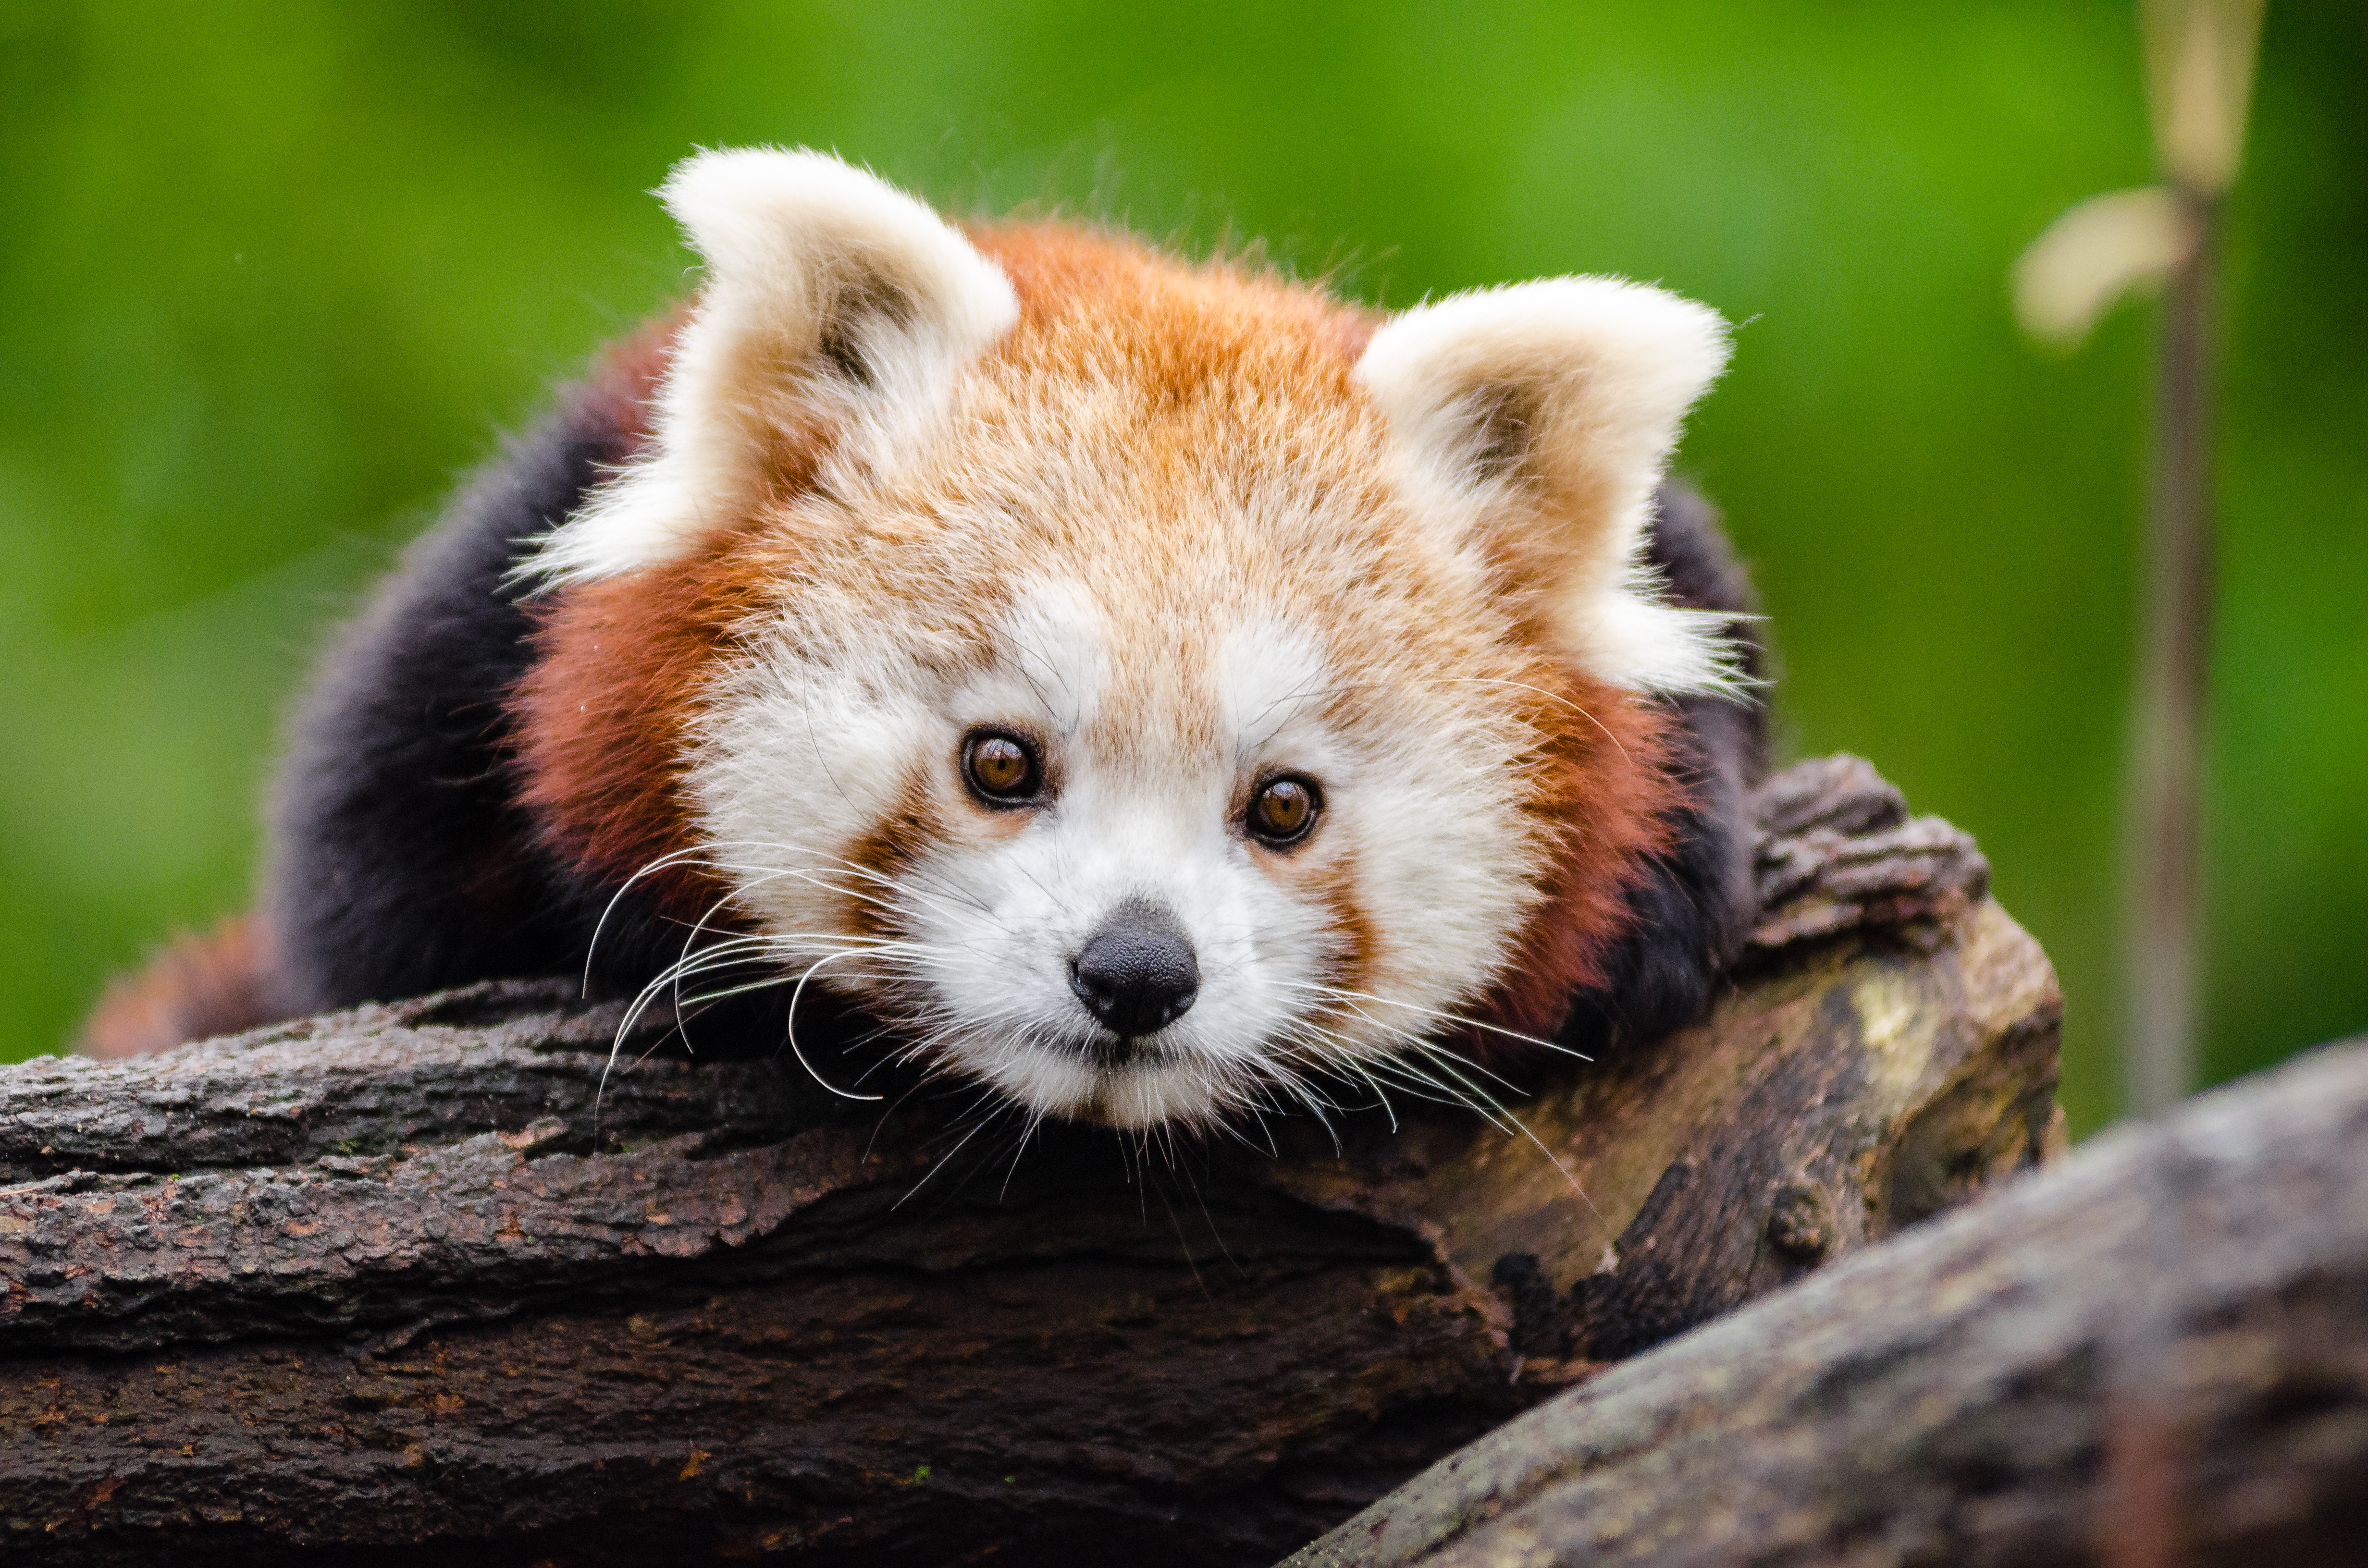
tree, nature, cold, winter, bokeh, vintage, sweet, feet, animal, cute, female, wildlife, zoo, fur, orange, young, green, high, red, foot, mammal, nikon, fauna, red panda, panda, 2015, face, nose, whiskers, paw, tail, animals, ears, endangered, vertebrate, germany, deutschland, natur, paws, tier, iso, ss, fell, grn, gesicht, baum, adorable, bamboo, d7000, roter, kleiner, niedlich, sues, suess, species, bedrohte, tierart, tierpark, weiblich, jungtier, jung, ohren, schwanz, nase, bedroht, ailurus, fulgens, mozilla, firefox, wochenende, weekend, kalt